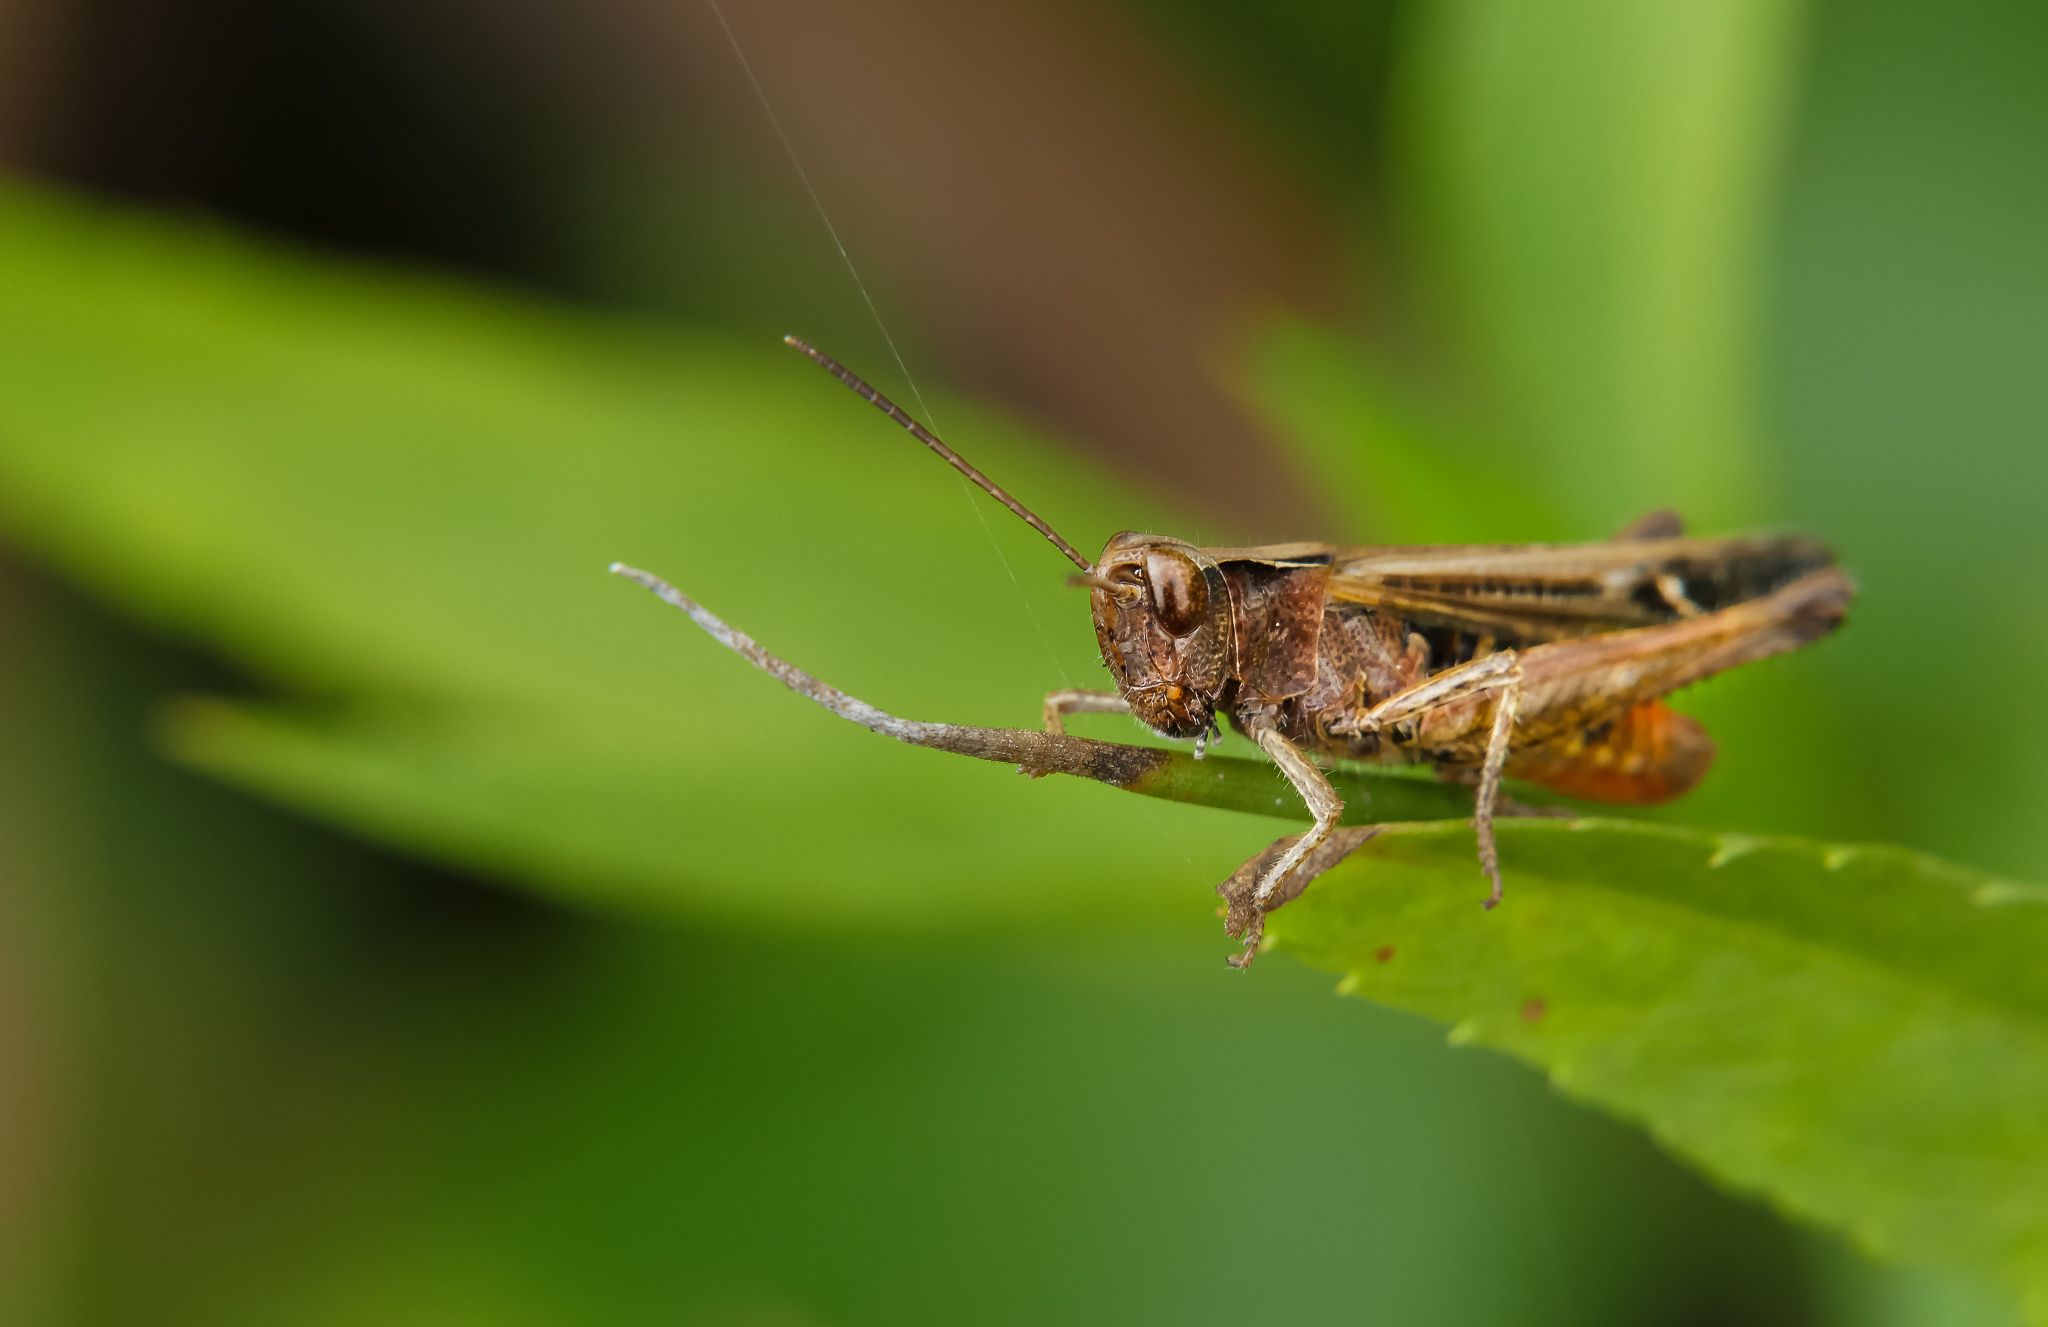
nature, photography, leaf, flower, fly, green, insect, macro, fauna, invertebrate, close up, animals, naturaleza, lumixfz1000, fz1000, grasshopper, ggl1, xovesphoto, animales, saltamontes, panasoniclumixfz1000, marumi200, macro photography, arthropod, plant stem